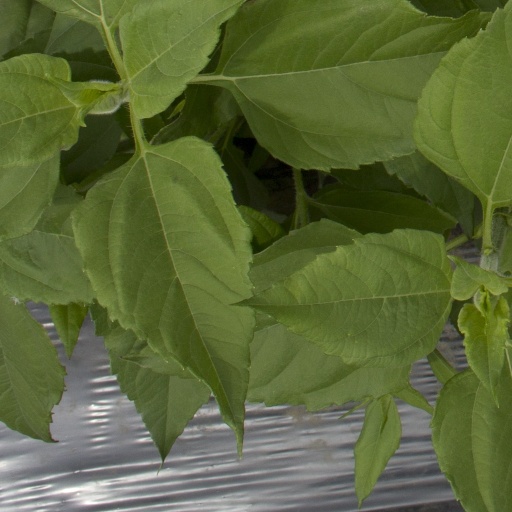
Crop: Jerusalem artichoke